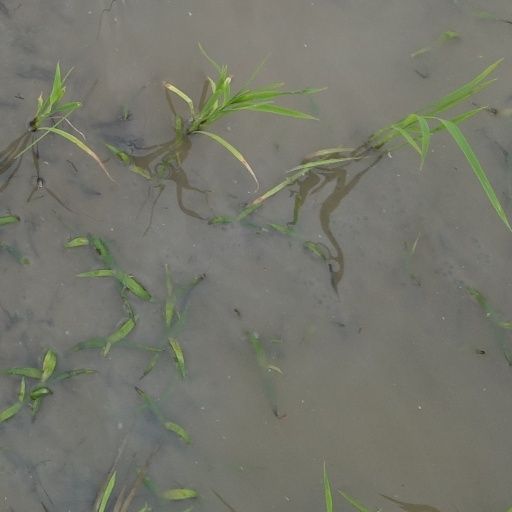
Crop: rice